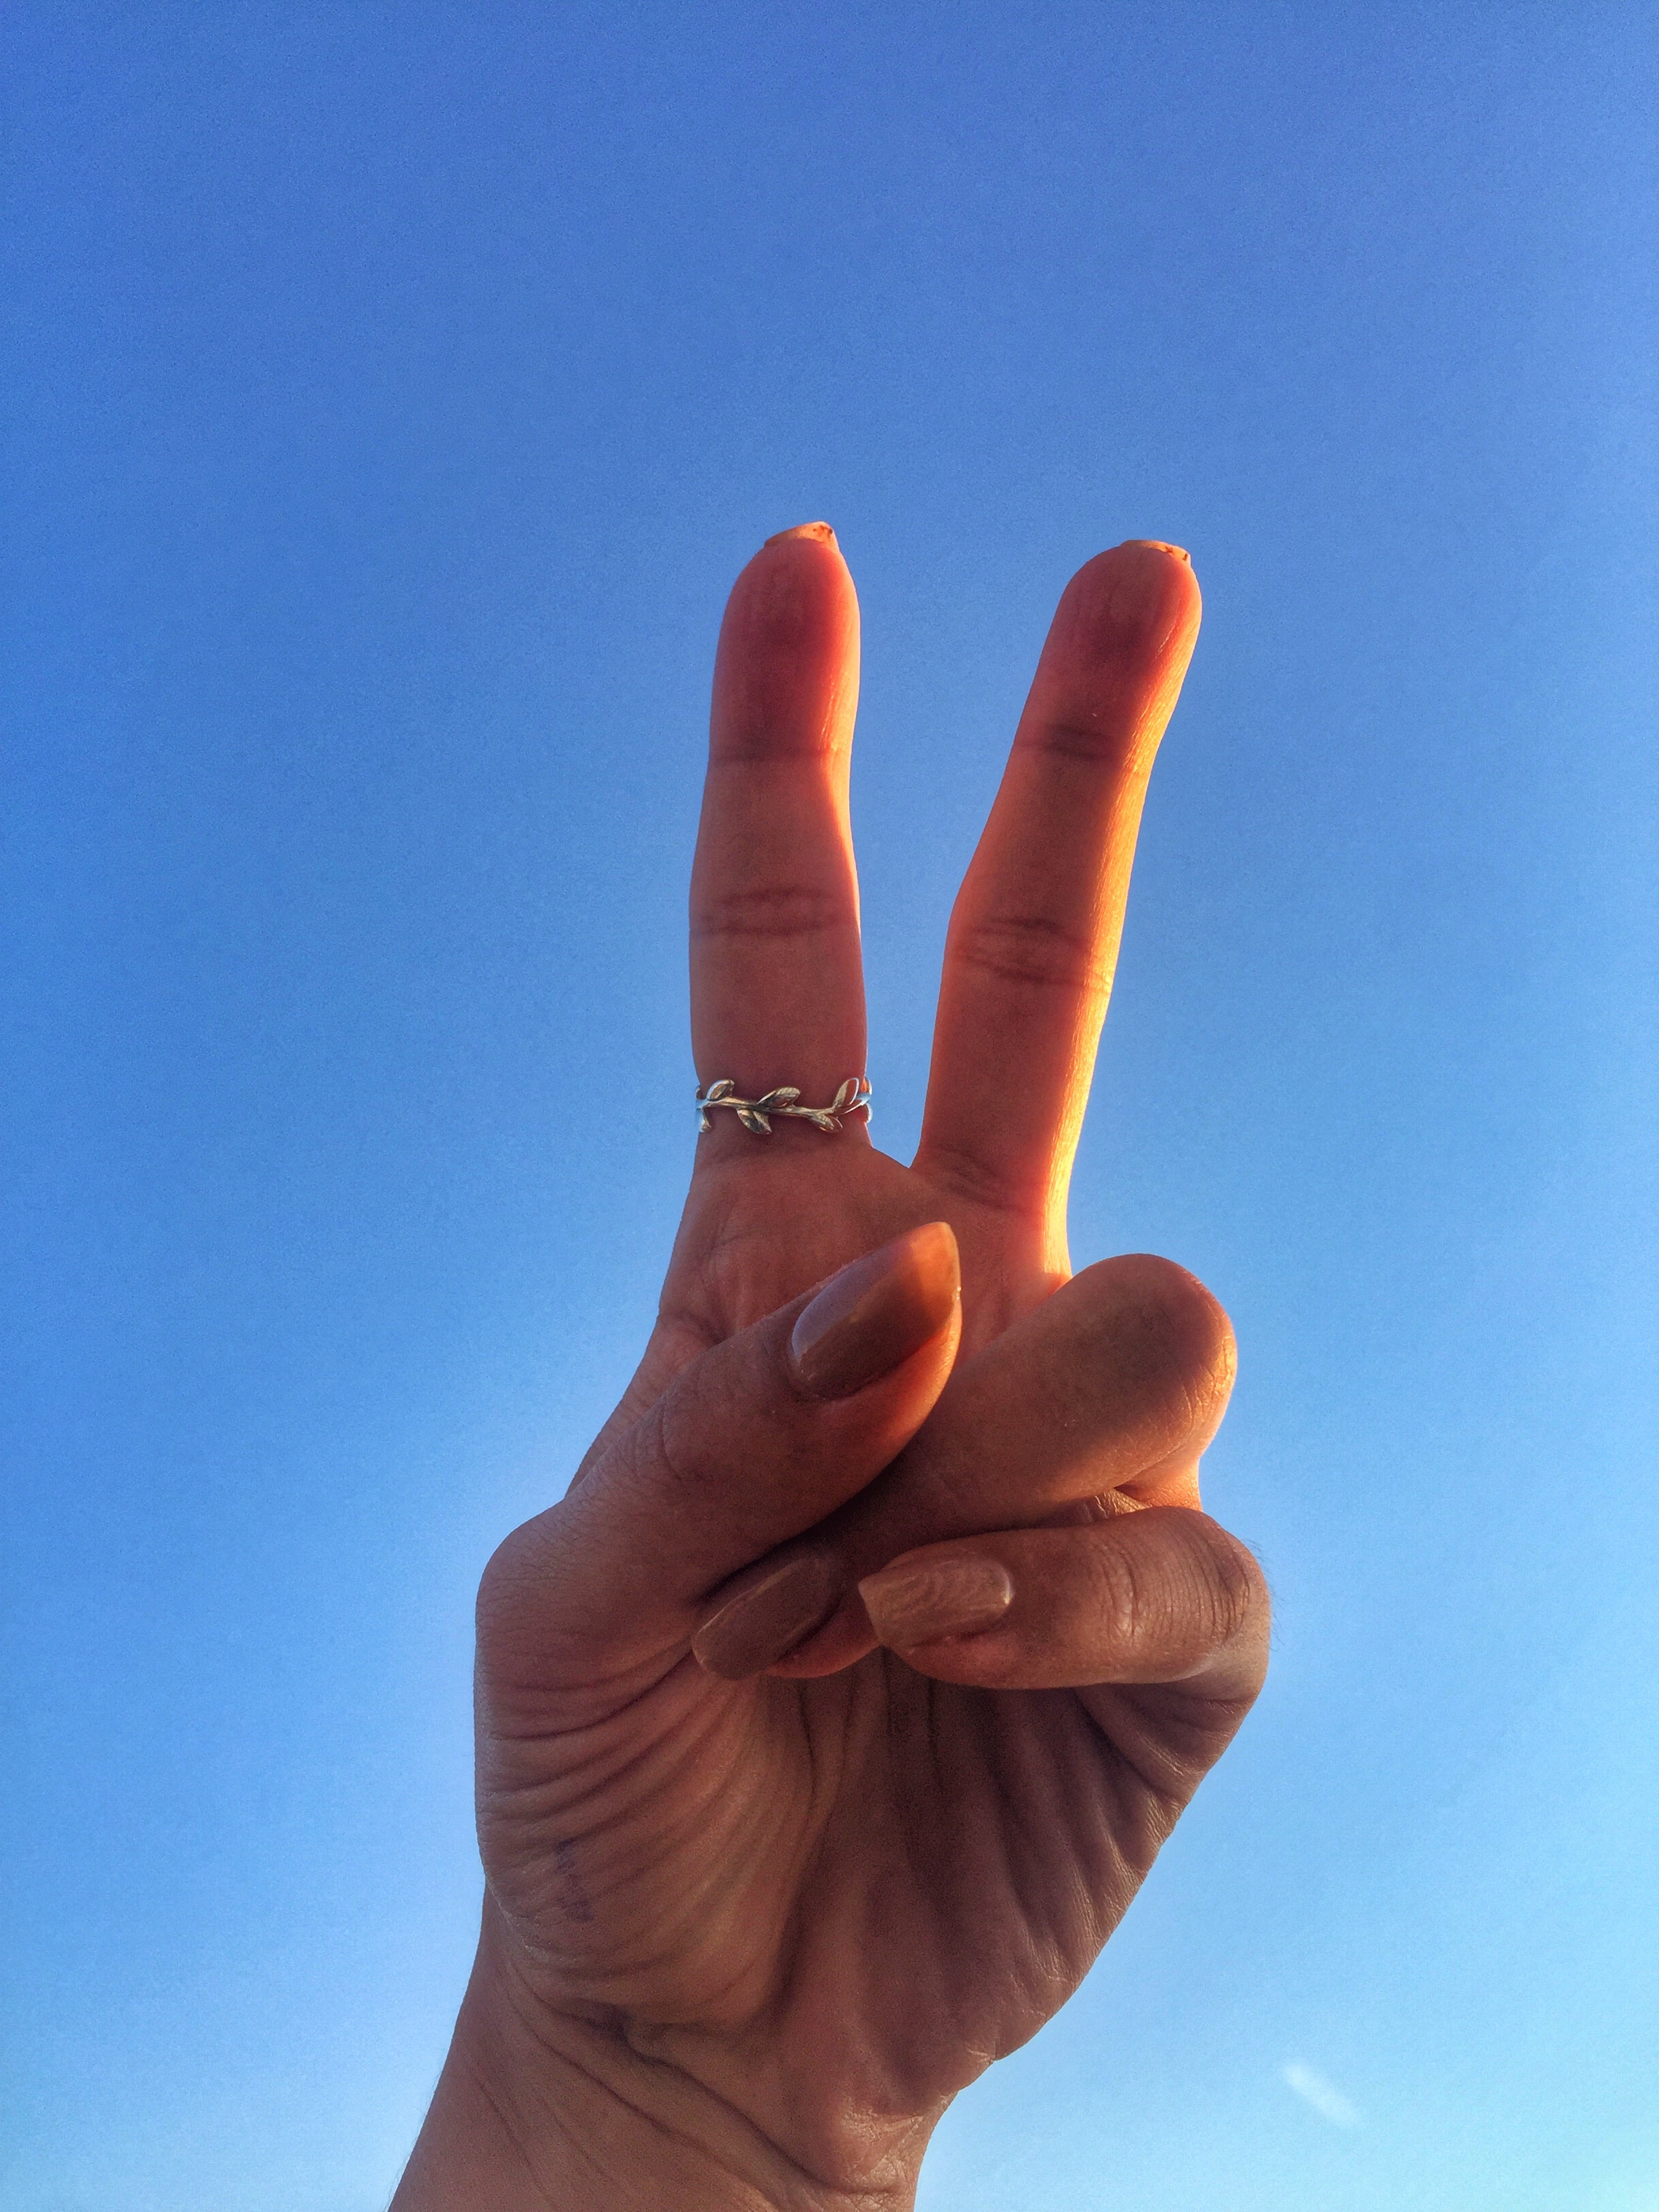
hand, sky, ring, female, finger, peace, gesture, blue, arm, thumb, sign language, sense, human action